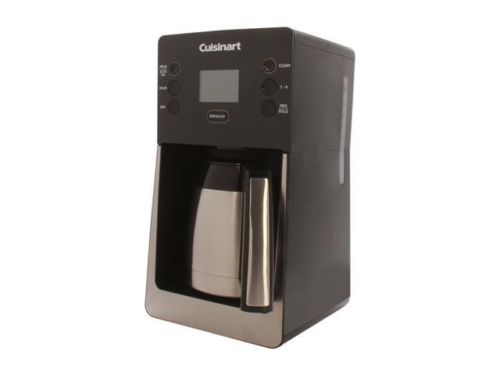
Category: coffee maker